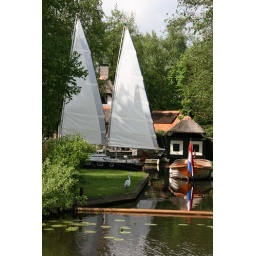
A sail boat in their backyard